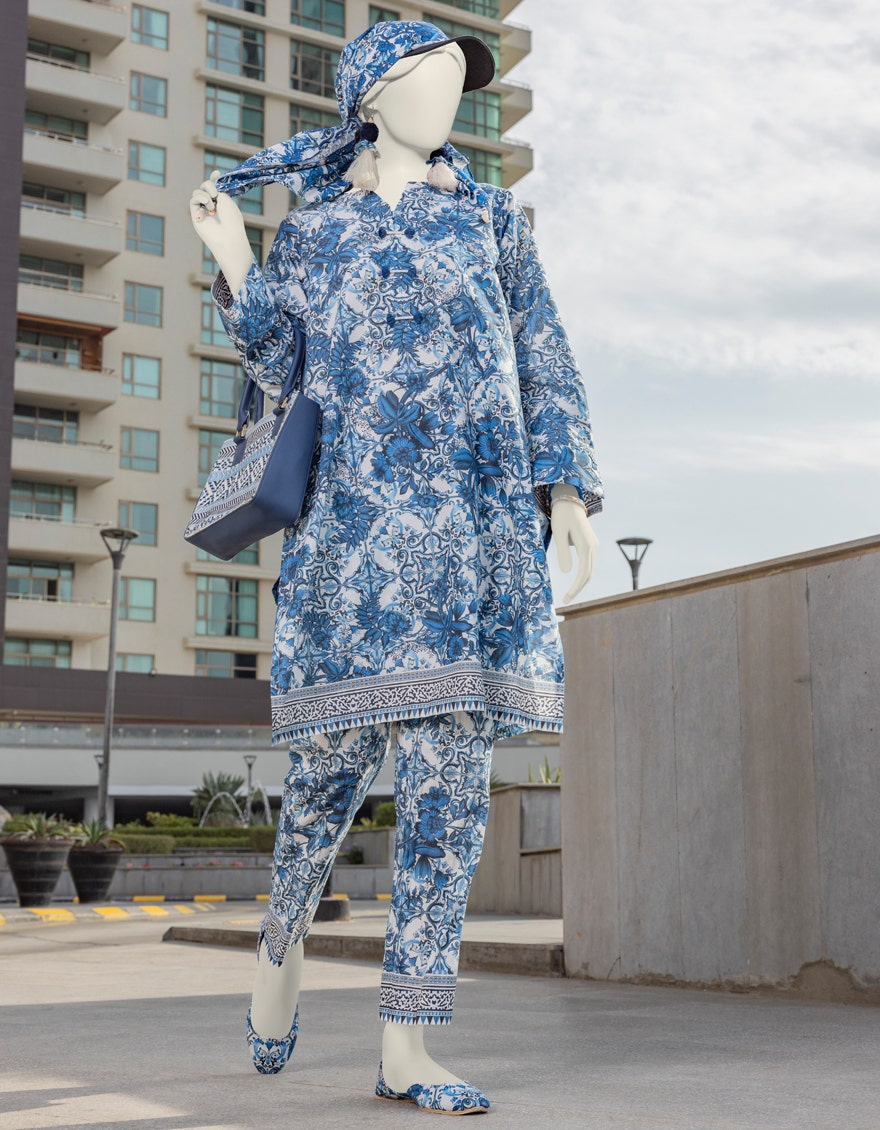
blue multi kamran suit pants